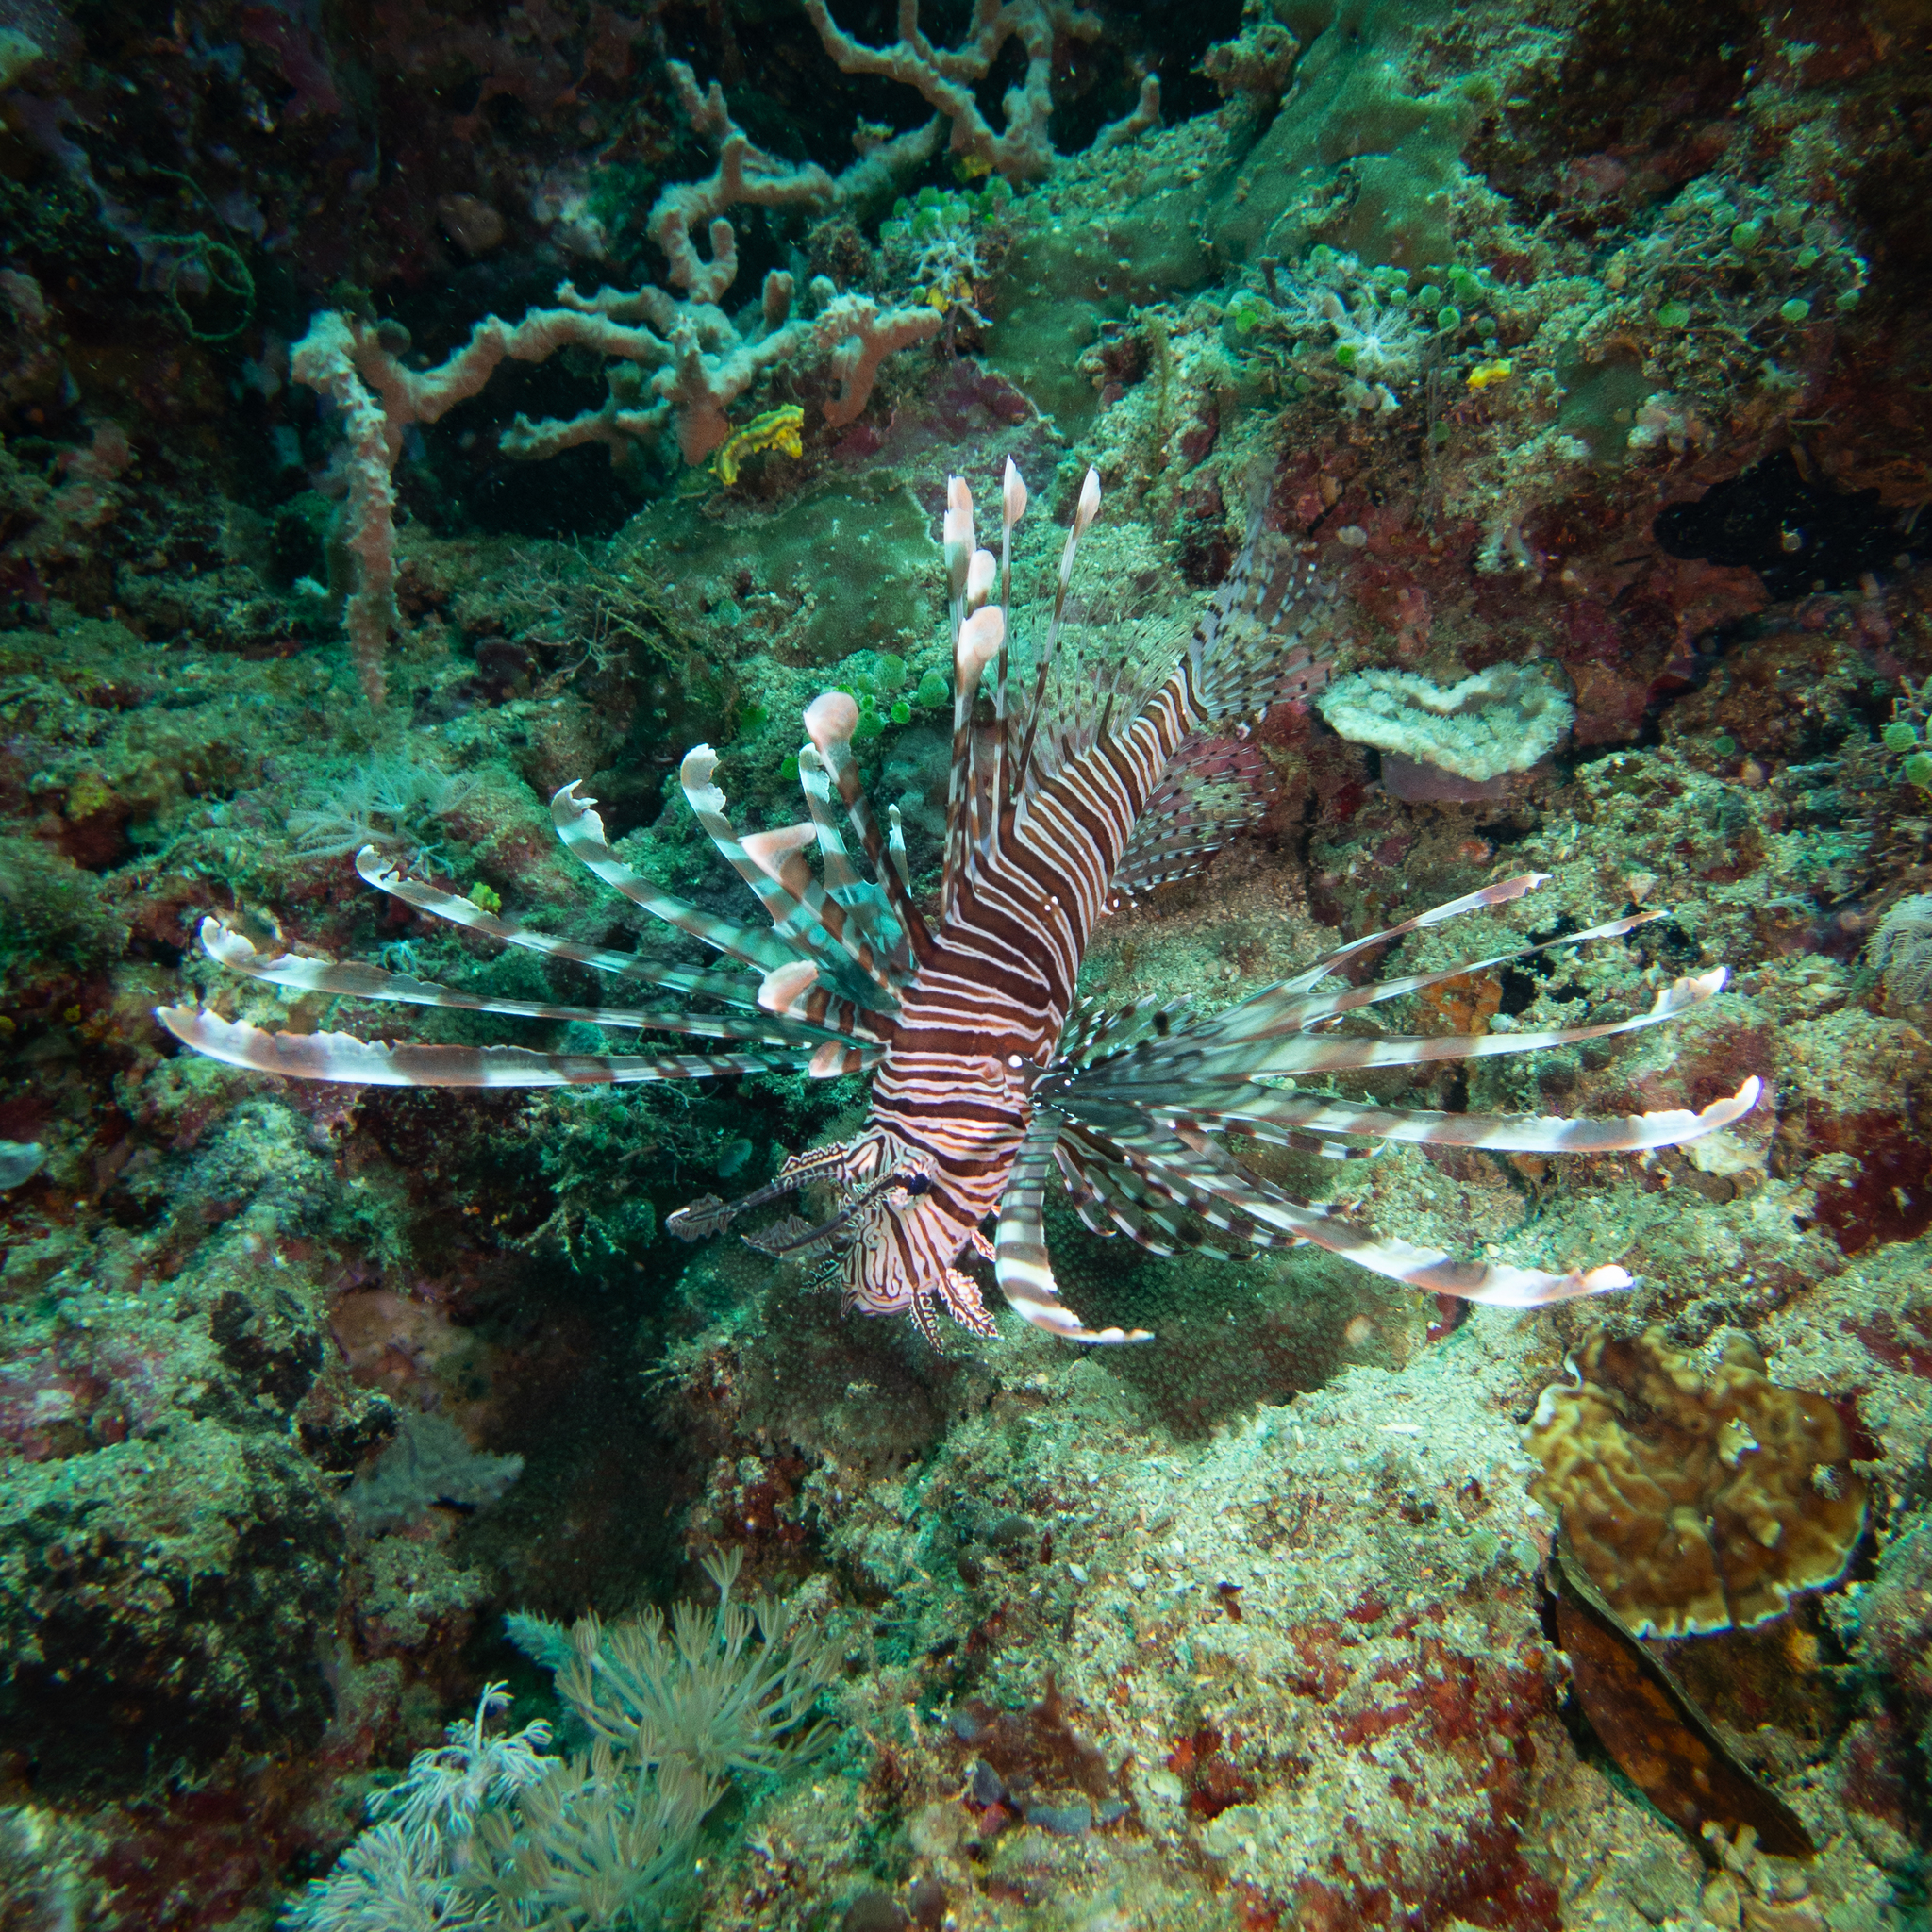
Pterois volitans (Red Lionfish)